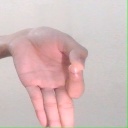
अक्षर: ज्ञ